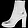
Label: Ankle boot